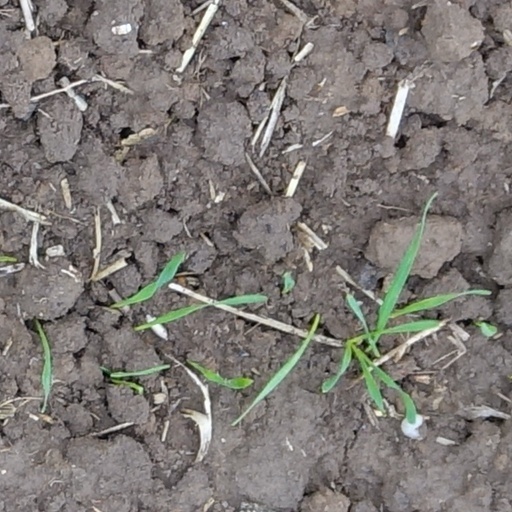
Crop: wheat